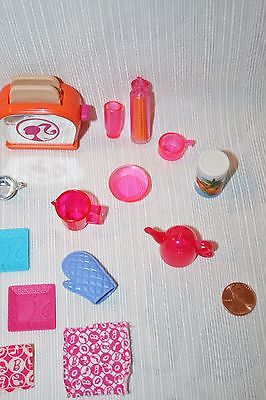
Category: toaster